Lampeter

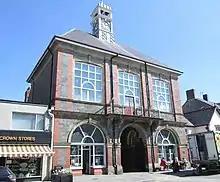
Lampeter Town Hall

The Norman timber castle of "Pont Steffan" ("Stephen's bridge" in English) occupying a strategic position beside the River Teifi was destroyed in 1187 after it had been conquered by Owain Gwynedd and was not rebuilt.